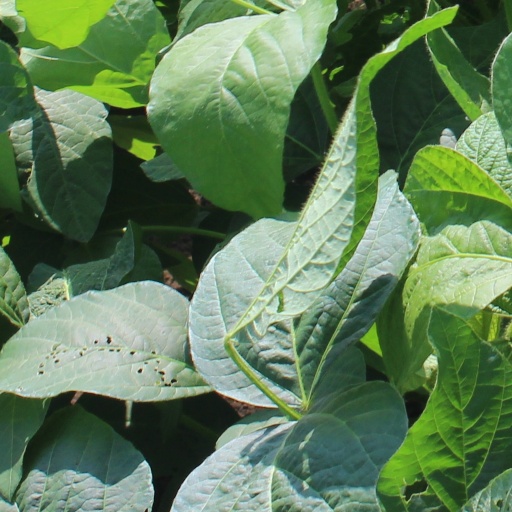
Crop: soybean